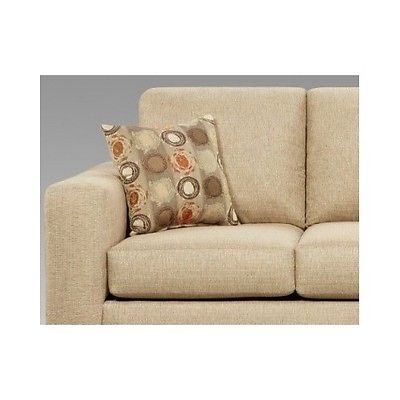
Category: sofa